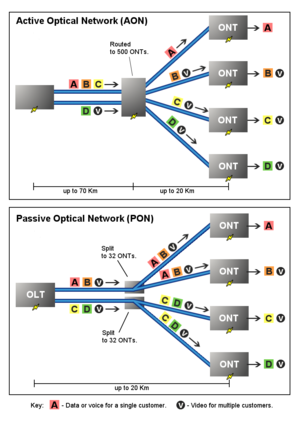
L'Optical Line Termination, appelé aussi Optical Line Terminal, est l'équipement de terminaison, côté réseau, assurant l’interface avec les fibres dans les réseaux FTTH en fibres optiques ; il est connecté à un ou plusieurs réseaux de distribution optique passifs.
Un Optical Network Termination, est un équipement de réseau optique employé pour le raccordement à Internet par fibre optique jusqu’au domicile ; il incorpore la fonction d’accès aux terminaux de l’utilisateur et parfois la prise terminale optique délimitant le réseau FTTH de l'opérateur.